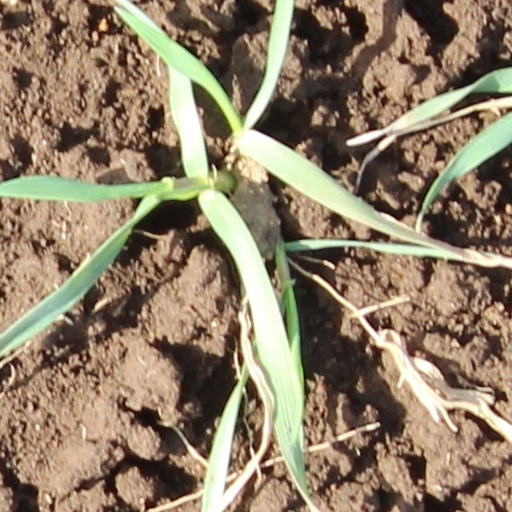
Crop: wheat